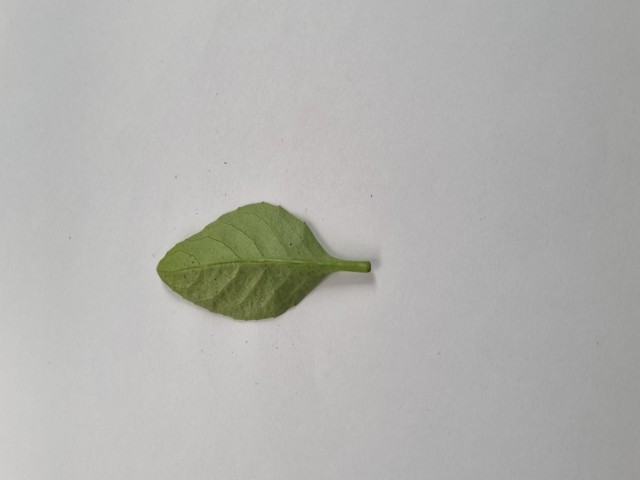
Plant: gainura